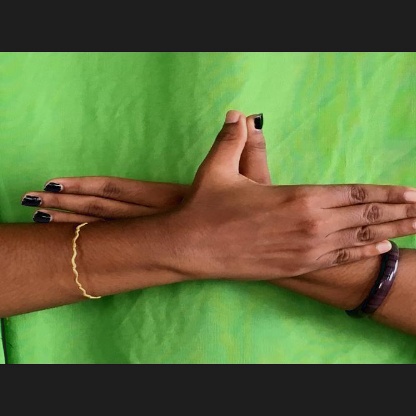
Mudra: Garuda